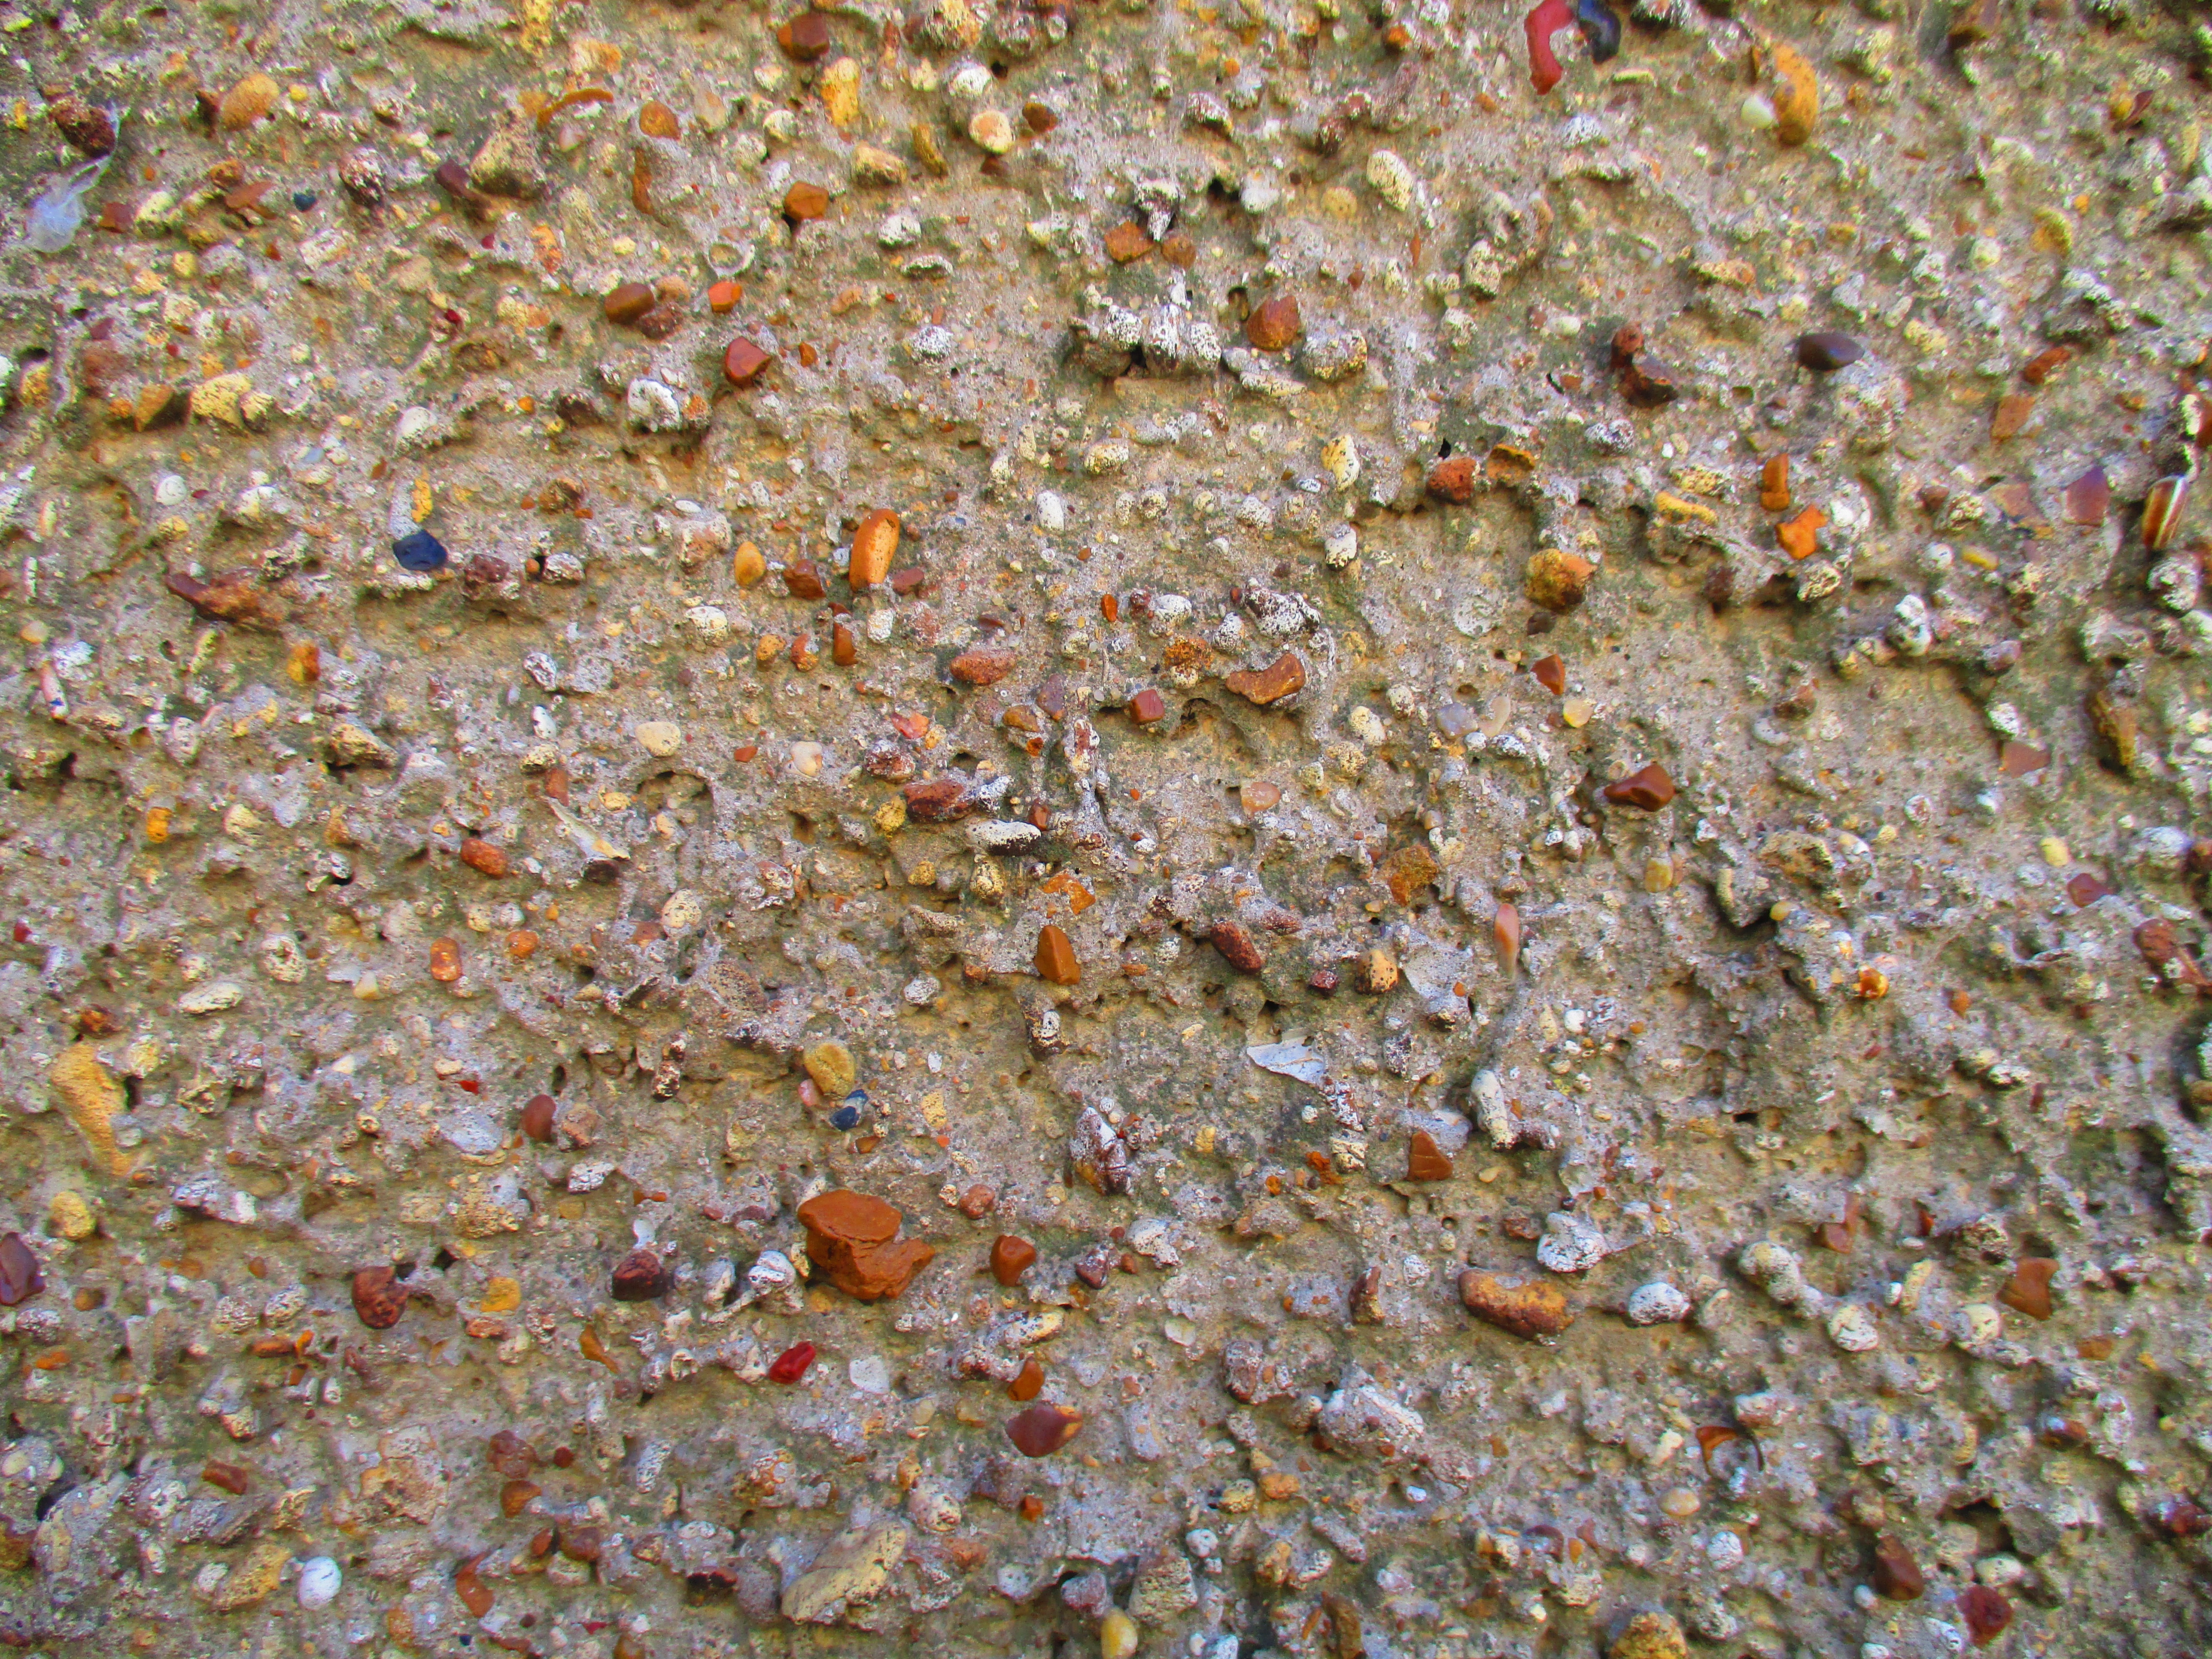
rock, texture, leaf, wall, stone, construction, autumn, soil, material, seashells, background, granite, wall building, the fa ade of the, small stones